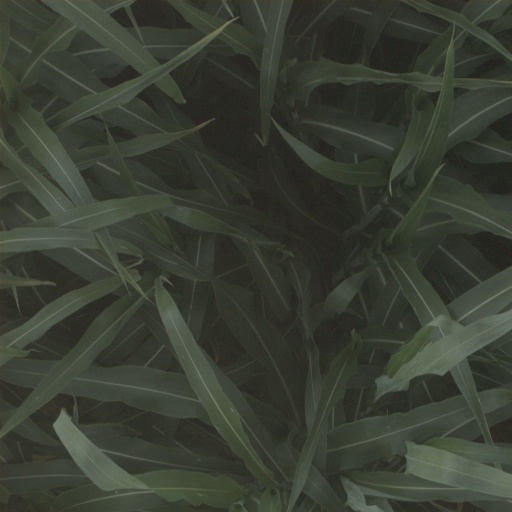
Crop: sorghum